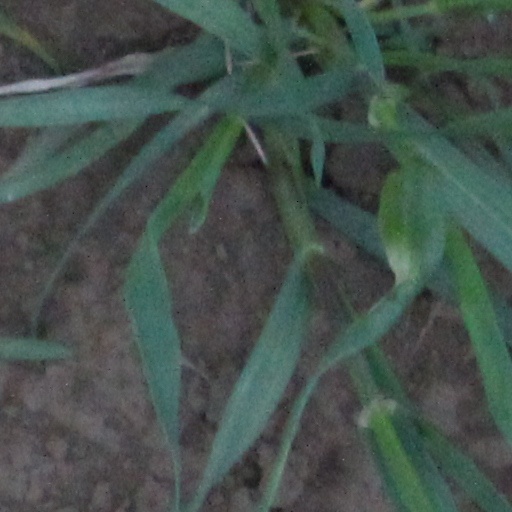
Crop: wheat